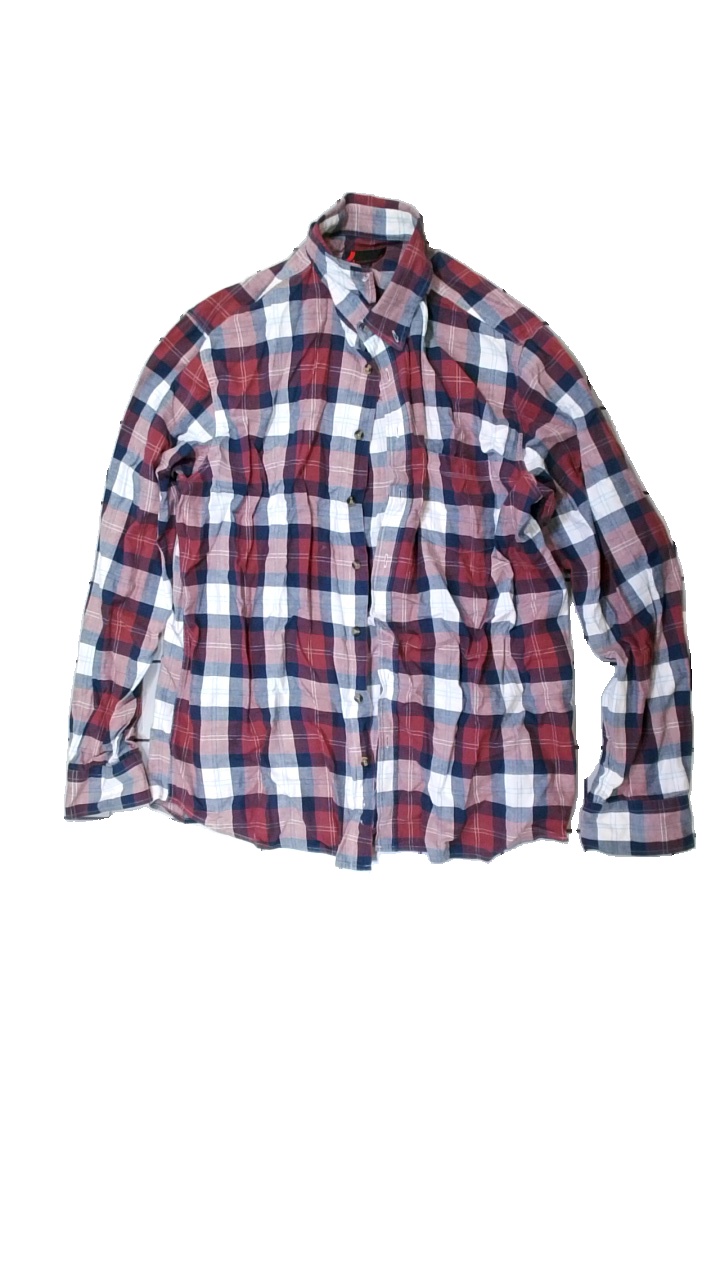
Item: Shirt (Men)
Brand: Dressman
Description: Checkered shirt
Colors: Blue, Red, White
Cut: Regular
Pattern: Checkered print
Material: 100% Cotton
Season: All
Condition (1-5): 5
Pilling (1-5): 5
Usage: Reuse
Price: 50-100